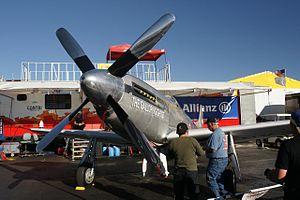
The Galloping Ghost était le nom donné à un P-51D Mustang de course piloté par Jimmy Leeward. Ancien appareil militaire construit en 1944, il avait été acheté par la société Aero Trans Corp. DBA, située à Ocala, en Floride. Il avait subi de très lourdes modifications afin de gagner en performances, parmi lesquelles le raccourcissement de l'envergure des ailes et des gouvernes de profondeur, ajoutés à d'autres modifications visant à réduire la traînée aérodynamique engendrée par l'appareil en vol.